Bonnie Bruckheimer

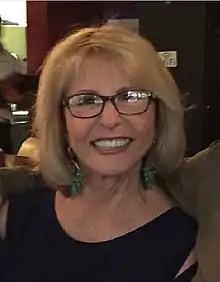

Bonnie Sue Fishman (born July 26, 1944), known professionally as Bonnie Bruckheimer, is an American film and television producer. She has been known professionally as Bonnie Fishman, Bonnie Martell, and Bonnie Bruckheimer-Martell. She has been nominated for 2 Emmy Awards. In 1985, she and Bette Midler formed a production company, All Girl Productions, and were producing partners until 2002.